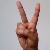
The image shows a hand gesture representing the letter 'V' in Indian Sign Language.